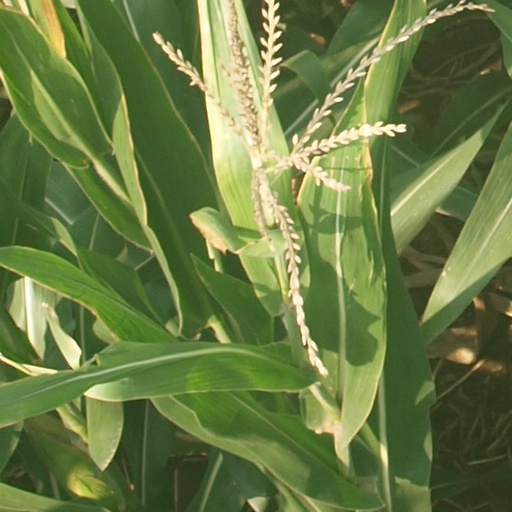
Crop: maize; corn